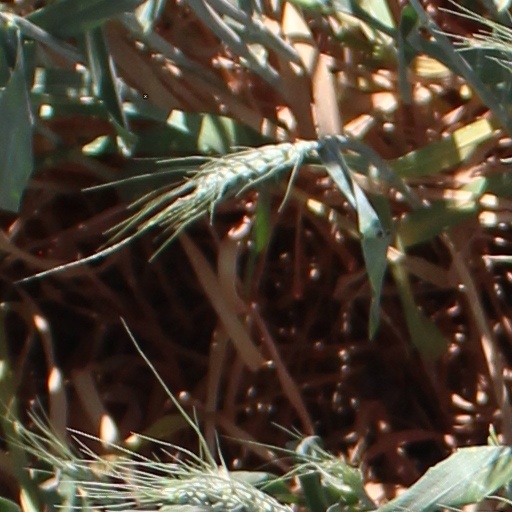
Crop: wheat